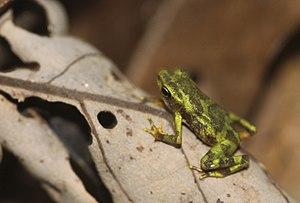
Atelopus limosus est une espèce d'amphibiens de la famille des Bufonidae.